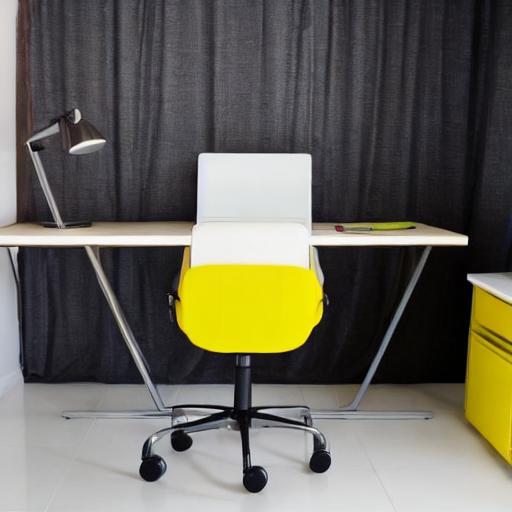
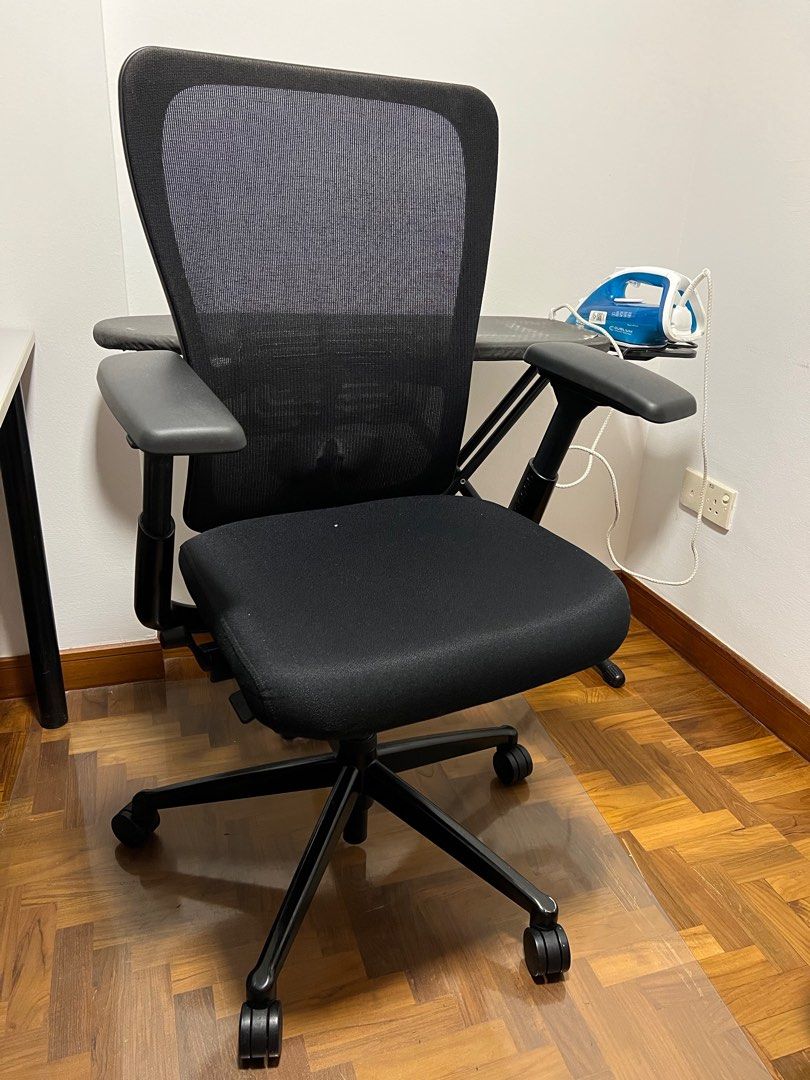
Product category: items_chair
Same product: no